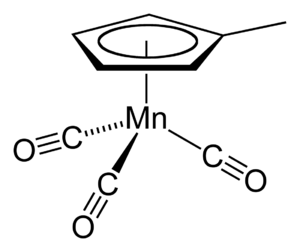
Le méthylcyclopentadiène est un diène cyclique de formule chimique C₅H₅CH₃. Il en existe trois isomères distincts :